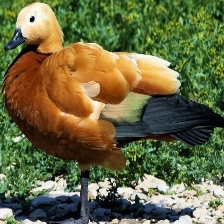
Species: RUDDY SHELDUCK
Scientific name: TADORNA FERRUGINEA
ImageNet parent category: drake